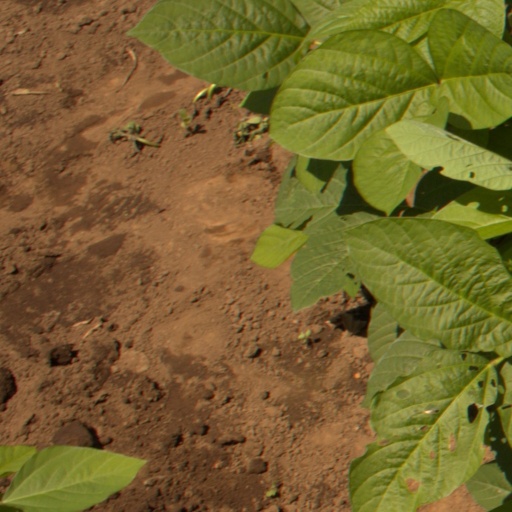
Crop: soybean